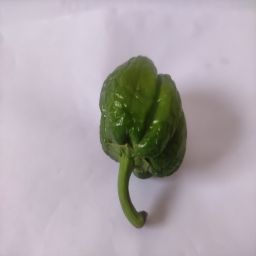
Crop: Bell Pepper
Quality: Ripe